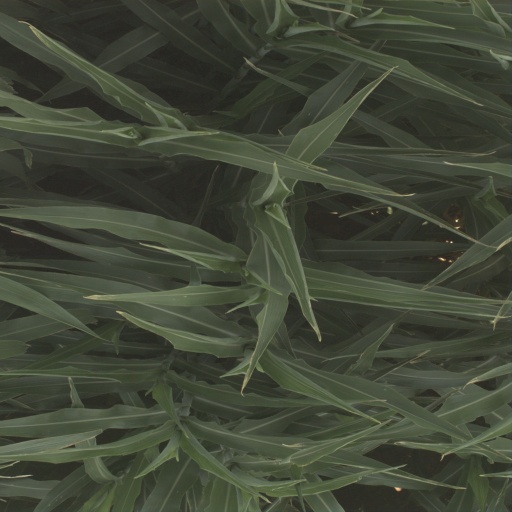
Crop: sorghum